Daniel Pe'er

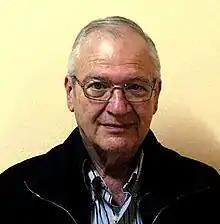

Daniel Pe'er (born Daniel Freudenreich, ; 2 January 1943 – 28 September 2017) was an Israeli television host and newsreader.